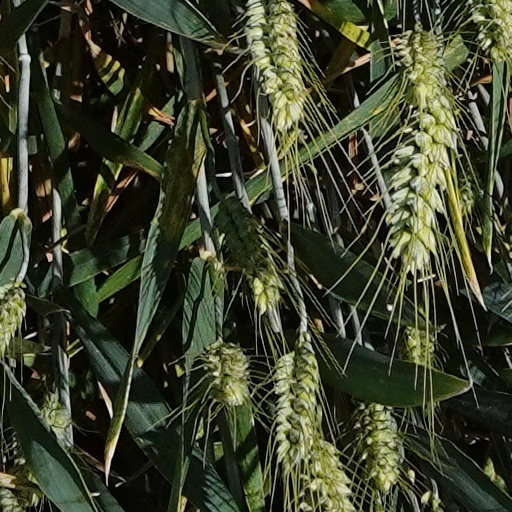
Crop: wheat